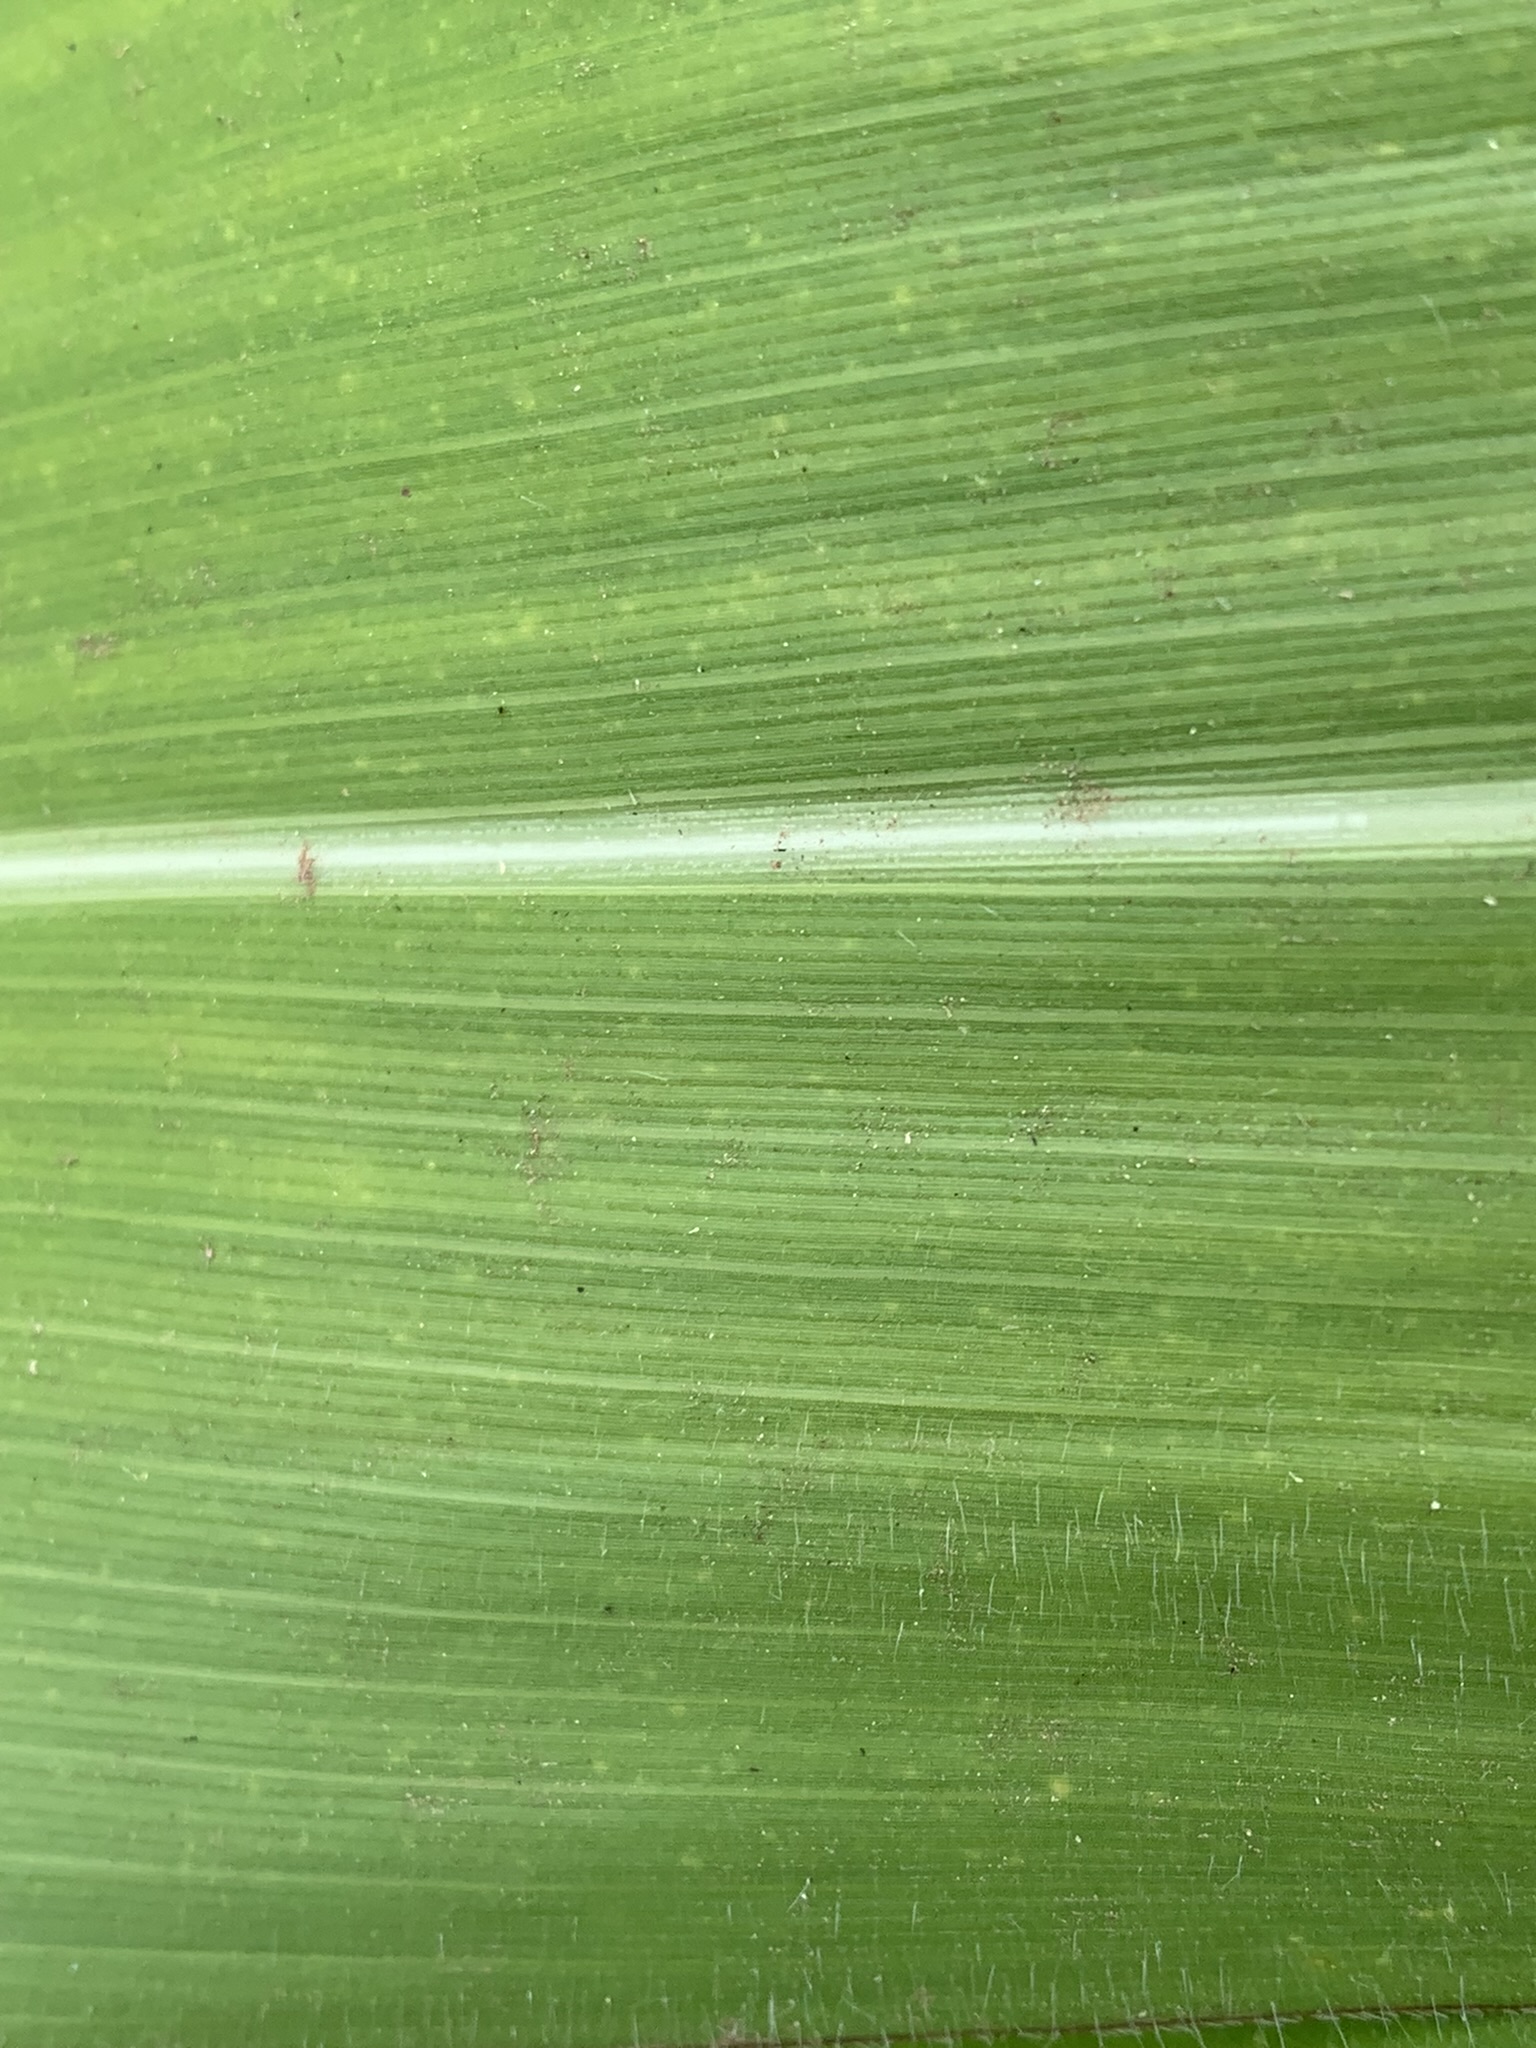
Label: Healthy